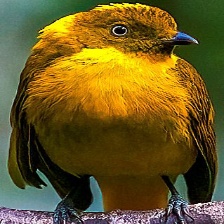
Species: GOLDEN BOWER BIRD
Scientific name: PRIONODURA NEWTONIANA